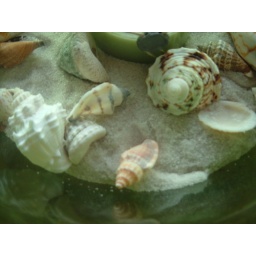
Sea shells in green glass vase.